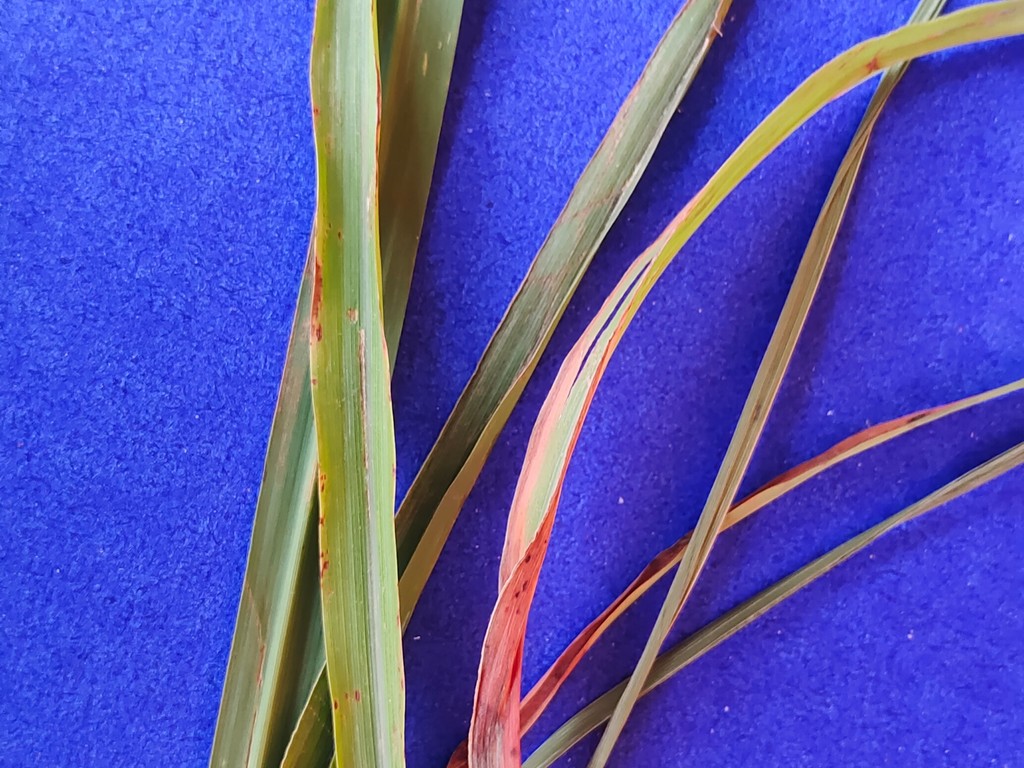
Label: Unhealthy